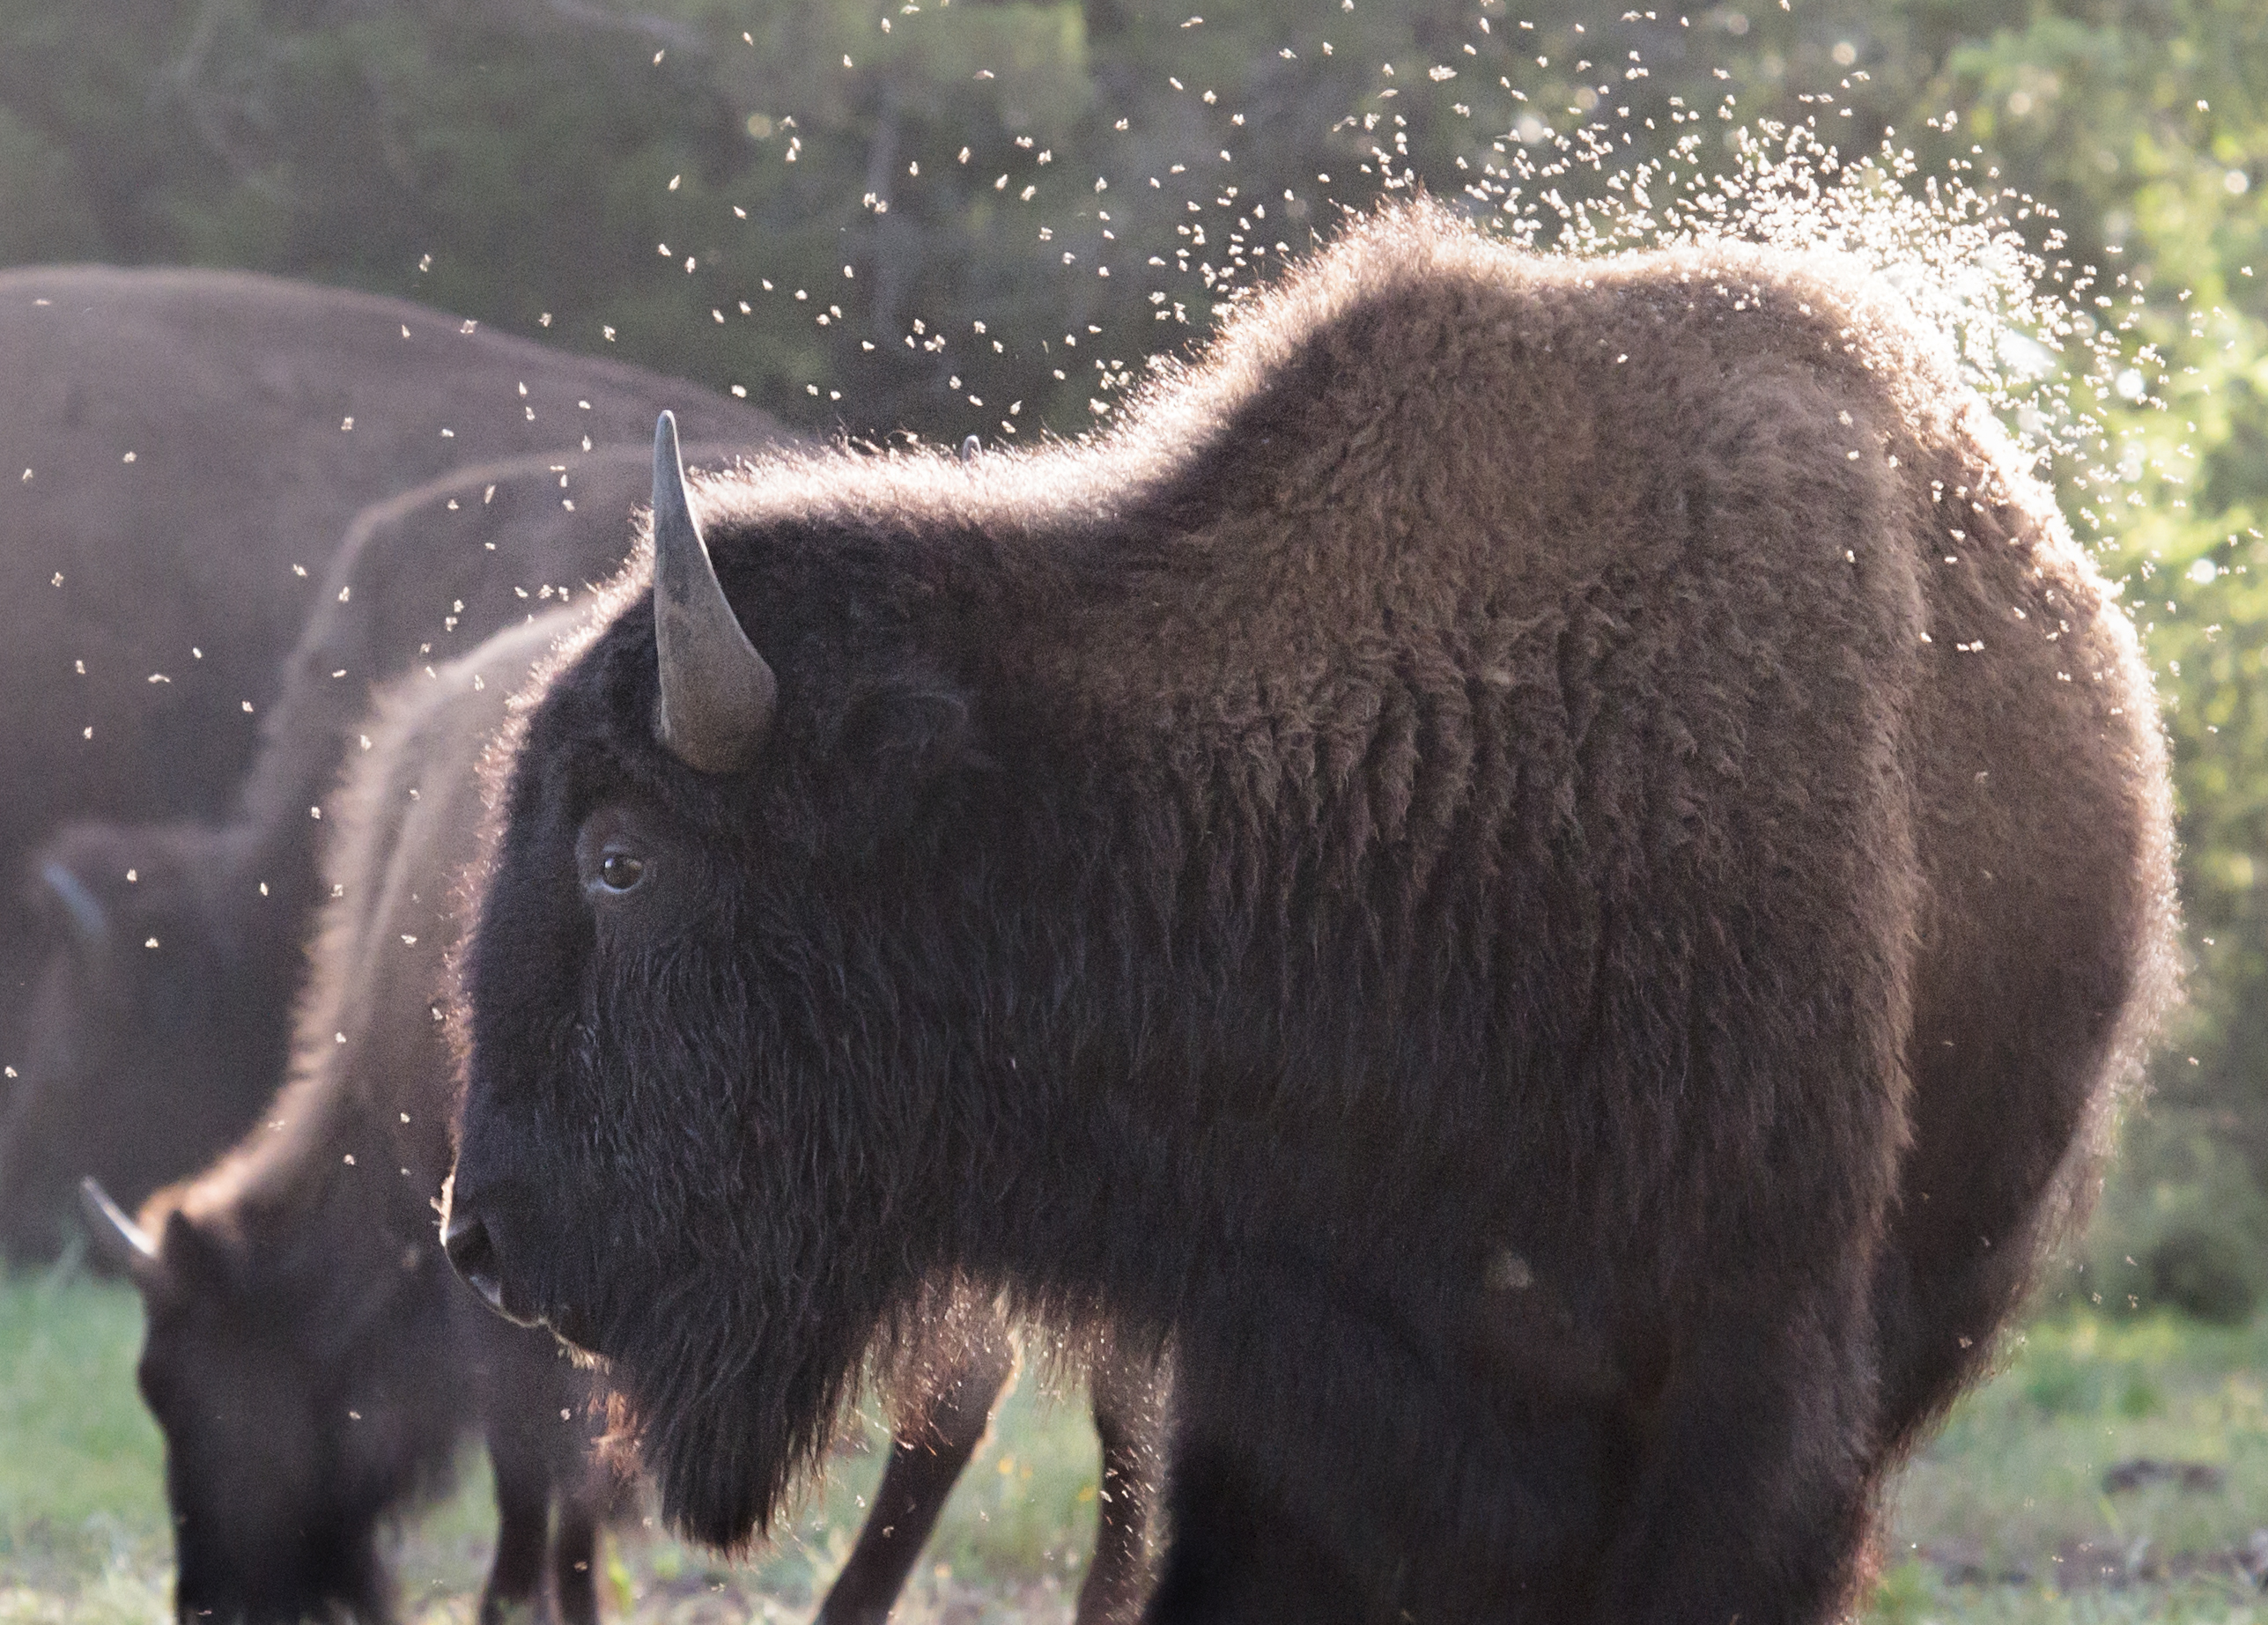
wildlife, zoo, grazing, mammal, fauna, vertebrate, bison, oklahoma, bugs, larrysmith, wichitamountains, cattle like mammal, cow goat family, muskox